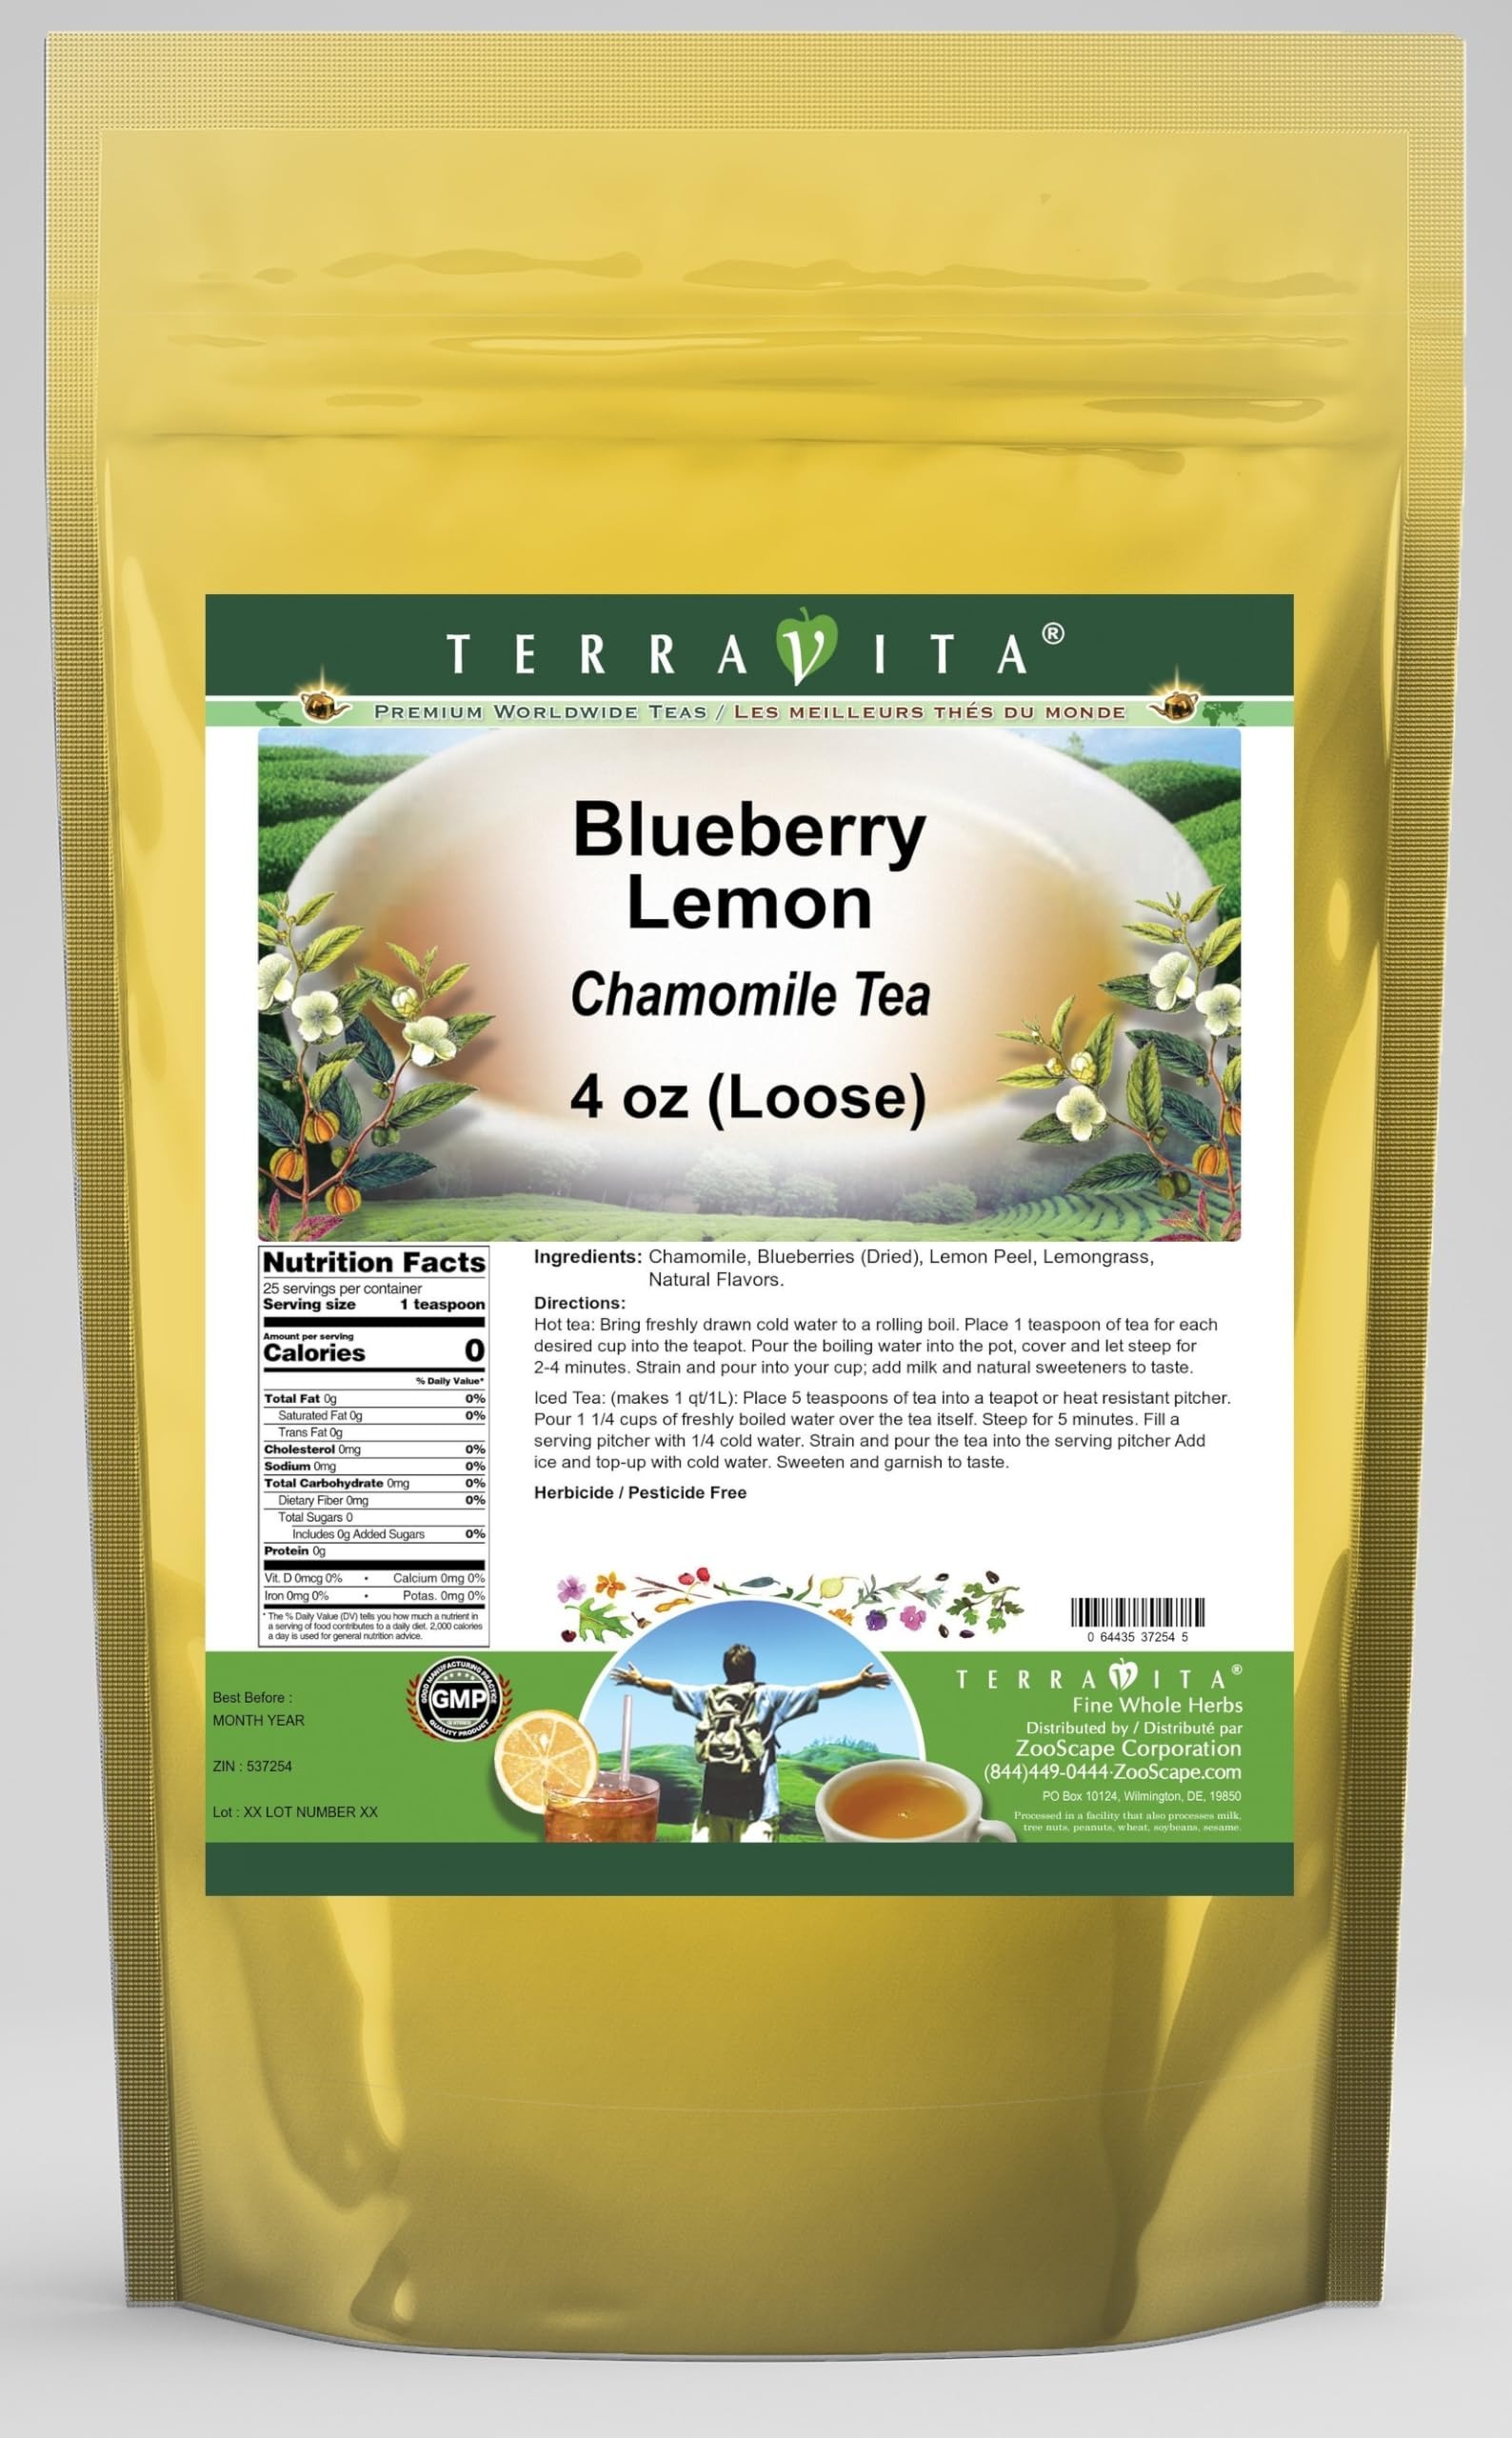
Item Name: Blueberry Lemon Chamomile Tea (Loose) (4 oz, ZIN: 537254) - 3 Pack
Bullet Point 1: Our Blueberry Lemon Chamomile Tea is a delicious flavored Chamomile tea with Blueberries, Lemon Peel and Lemongrass that you will enjoy relaxing with anytime! The natural Blueberry Lemon taste is delicious! - Ingredients: Chamomile tea, Blueberries, Lemon Peel, Lemongrass and Natural Blueberry Lemon Flavor.
Bullet Point 2: No fillers.
Bullet Point 3: Manufacturer: TerraVita
Bullet Point 4: Size: 4 oz
Bullet Point 5: Loose Leaf Chamomile Tea - Packed in a convenient upright pouch!
Product Description: Our Blueberry Lemon Chamomile Tea is a delicious flavored Chamomile tea with Blueberries, Lemon Peel and Lemongrass that you will enjoy relaxing with anytime! The natural Blueberry Lemon taste is delicious! - Ingredients: Chamomile tea, Blueberries, Lemon Peel, Lemongrass and Natural Blueberry Lemon Flavor. - Hot tea brewing method: Bring freshly drawn cold water to a rolling boil. Place 1 teaspoon of tea for each desired cup into the teapot. Pour the boiling water into the pot, cover and let steep for 2-4 minutes. Strain and pour into your cup; add milk and natural sweeteners to taste. - Iced tea brewing method: (to make 1 liter/quart): Place 5 teaspoons of tea into a teapot or heat resistant pitcher. Pour 1 1/4 cups of freshly boiled water over the tea itself. Steep for 5 minutes. Fill a serving pitcher with 1/4 cold water. Strain and pour the tea into the serving pitcher Add ice and top-up with cold water. Sweeten and garnish to taste. - TerraVita is an exclusive line of premium-quality, natural source products that use only the finest, purest and most potent ingredients found around the world. TerraVita is hallmarked by the highest possible standards of purity, potency, stability and freshness. All of our products are prepared with the highest elements of quality control, from raw materials through the entire manufacturing process, up to and including the moment that the bottles or bags are sealed for freshness and shipped out to you. Our highest possible standards are certified by independent laboratories and backed by our personal guarantee. - TerraVita exists to meet and ensure your family's health and wellness without the harmful effects of chemicals and health products. We strive to make all of our products affordable and reliable and are constantly searching t
Value: 12.0
Unit: Ounce

Price: 50.58